Gorals

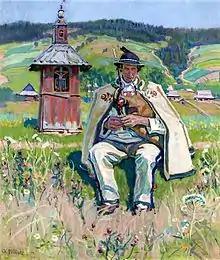
A Goral with bagpipes from the region of Podhale in Poland

The Gorals (Goral ethnolect: "Górole"; ; Cieszyn Silesian: "Gorole"), also anglicized as the Highlanders, are an ethnographic group with historical ties to the Vlachs. The Goral people are primarily found in their traditional area of southern Poland, northern Slovakia – especially Orava, Spiš and Zamagurie, and in the region of Cieszyn Silesia in the Czech Republic, where they are known as the Silesian Gorals. There is also a significant Goral diaspora in the area of Bukovina in western Ukraine and northern Romania, as well as in Chicago which is the seat of the Polish Highlanders Alliance of North America.